Hindelbank

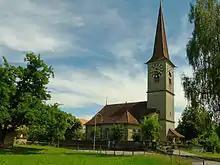
Hindelbank village church

From the , 208 or 10.4% were Roman Catholic, while 1,448 or 72.4% belonged to the Swiss Reformed Church. Of the rest of the population, there were 17 members of an Orthodox church (or about 0.85% of the population), and there were 180 individuals (or about 9.00% of the population) who belonged to another Christian church. There were 6 individuals (or about 0.30% of the population) who were Jewish, and 51 (or about 2.55% of the population) who were Islamic. There were 7 individuals who were Buddhist, 13 individuals who were Hindu and 1 individual who belonged to another church. 104 (or about 5.20% of the population) belonged to no church, are agnostic or atheist, and 54 individuals (or about 2.70% of the population) did not answer the question.